Tori Spelling

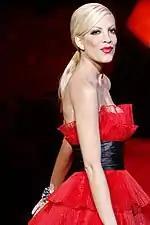
Spelling in 2009

In 2006, Spelling starred as herself in the VH1 sitcom "So Notorious", which parodied her public image. In January 2007, she and her second husband Dean McDermott pretended to purchase and operate a bed and breakfast hotel, Chateau La Rue in Fallbrook, California for their reality series, "", originally "Tori & Dean: Inn Love", which aired on Oxygen from 2007 to 2012. In July 2007, Spelling became a minister to marry a gay couple at Chateau La Rue. A tape of the wedding ceremony was shown on "Inn Love".